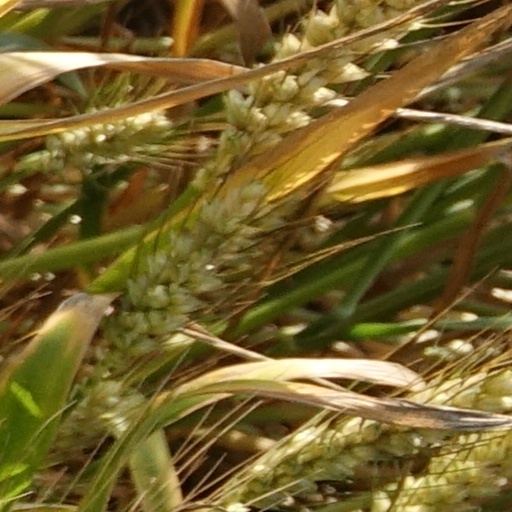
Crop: wheat